Neuroesthetics

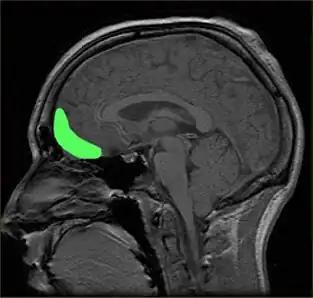
Location of the orbito-frontal cortex shown through MRI

Neuroesthetics (or neuroaesthetics) is a recent sub-discipline of applied aesthetics. Empirical aesthetics takes a scientific approach to the study of aesthetic experience of art, music, or any object that can give rise to aesthetic judgments. Neuroesthetics is a term coined by Semir Zeki in 1999 and received its formal definition in 2002 as the scientific study of the neural bases for the contemplation and creation of a work of art. Anthropologists and evolutionary biologists alike have accumulated evidence suggesting that human interest in, and creation of, art evolved as an evolutionarily necessary mechanism for survival across cultures and throughout history. Neuroesthetics uses neuroscience to explain and understand the aesthetic experiences at the neurological level. The topic attracts scholars from many disciplines including neuroscientists, art historians, artists, art therapists and psychologists.